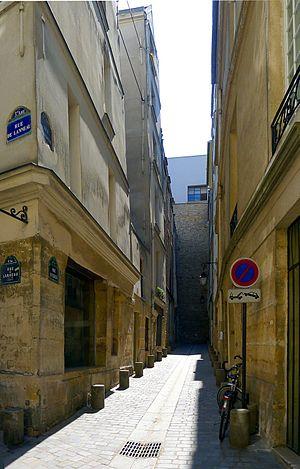
Rue d'Ecosse - Paris V
La rue d'Écosse est une voie située dans le quartier de la Sorbonne dans le 5ᵉ arrondissement de Paris.
Jacques Chauvet, mathématicien du XVIᵉ siècle, mort entre 1602 et 1604, d'origine champenoise, professeur de l'université de Paris, auteur d'une arithmétique et d'une pratique universelle de la géométrie. Il publie à partir de 1578.